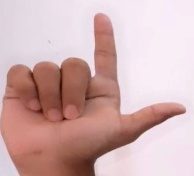
ASL sign: L